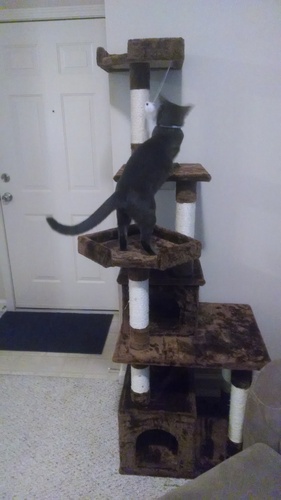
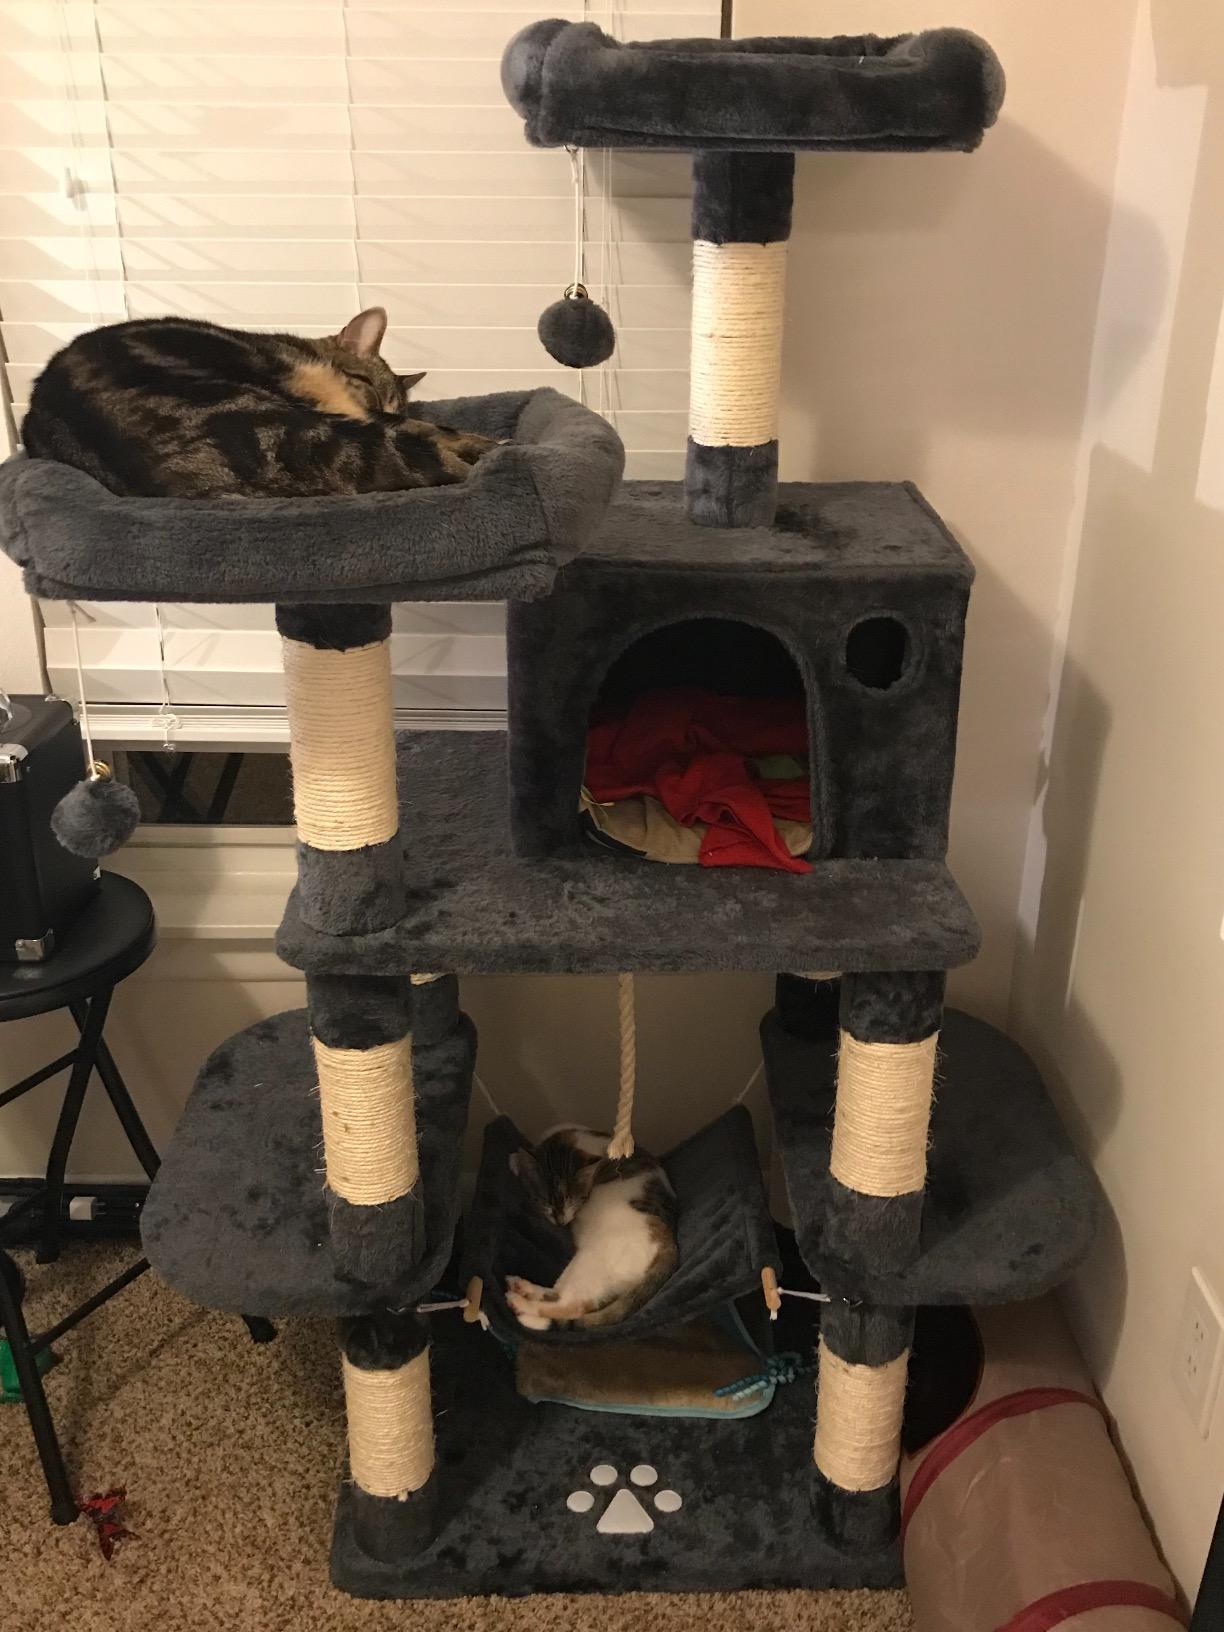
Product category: items_cat tree
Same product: no